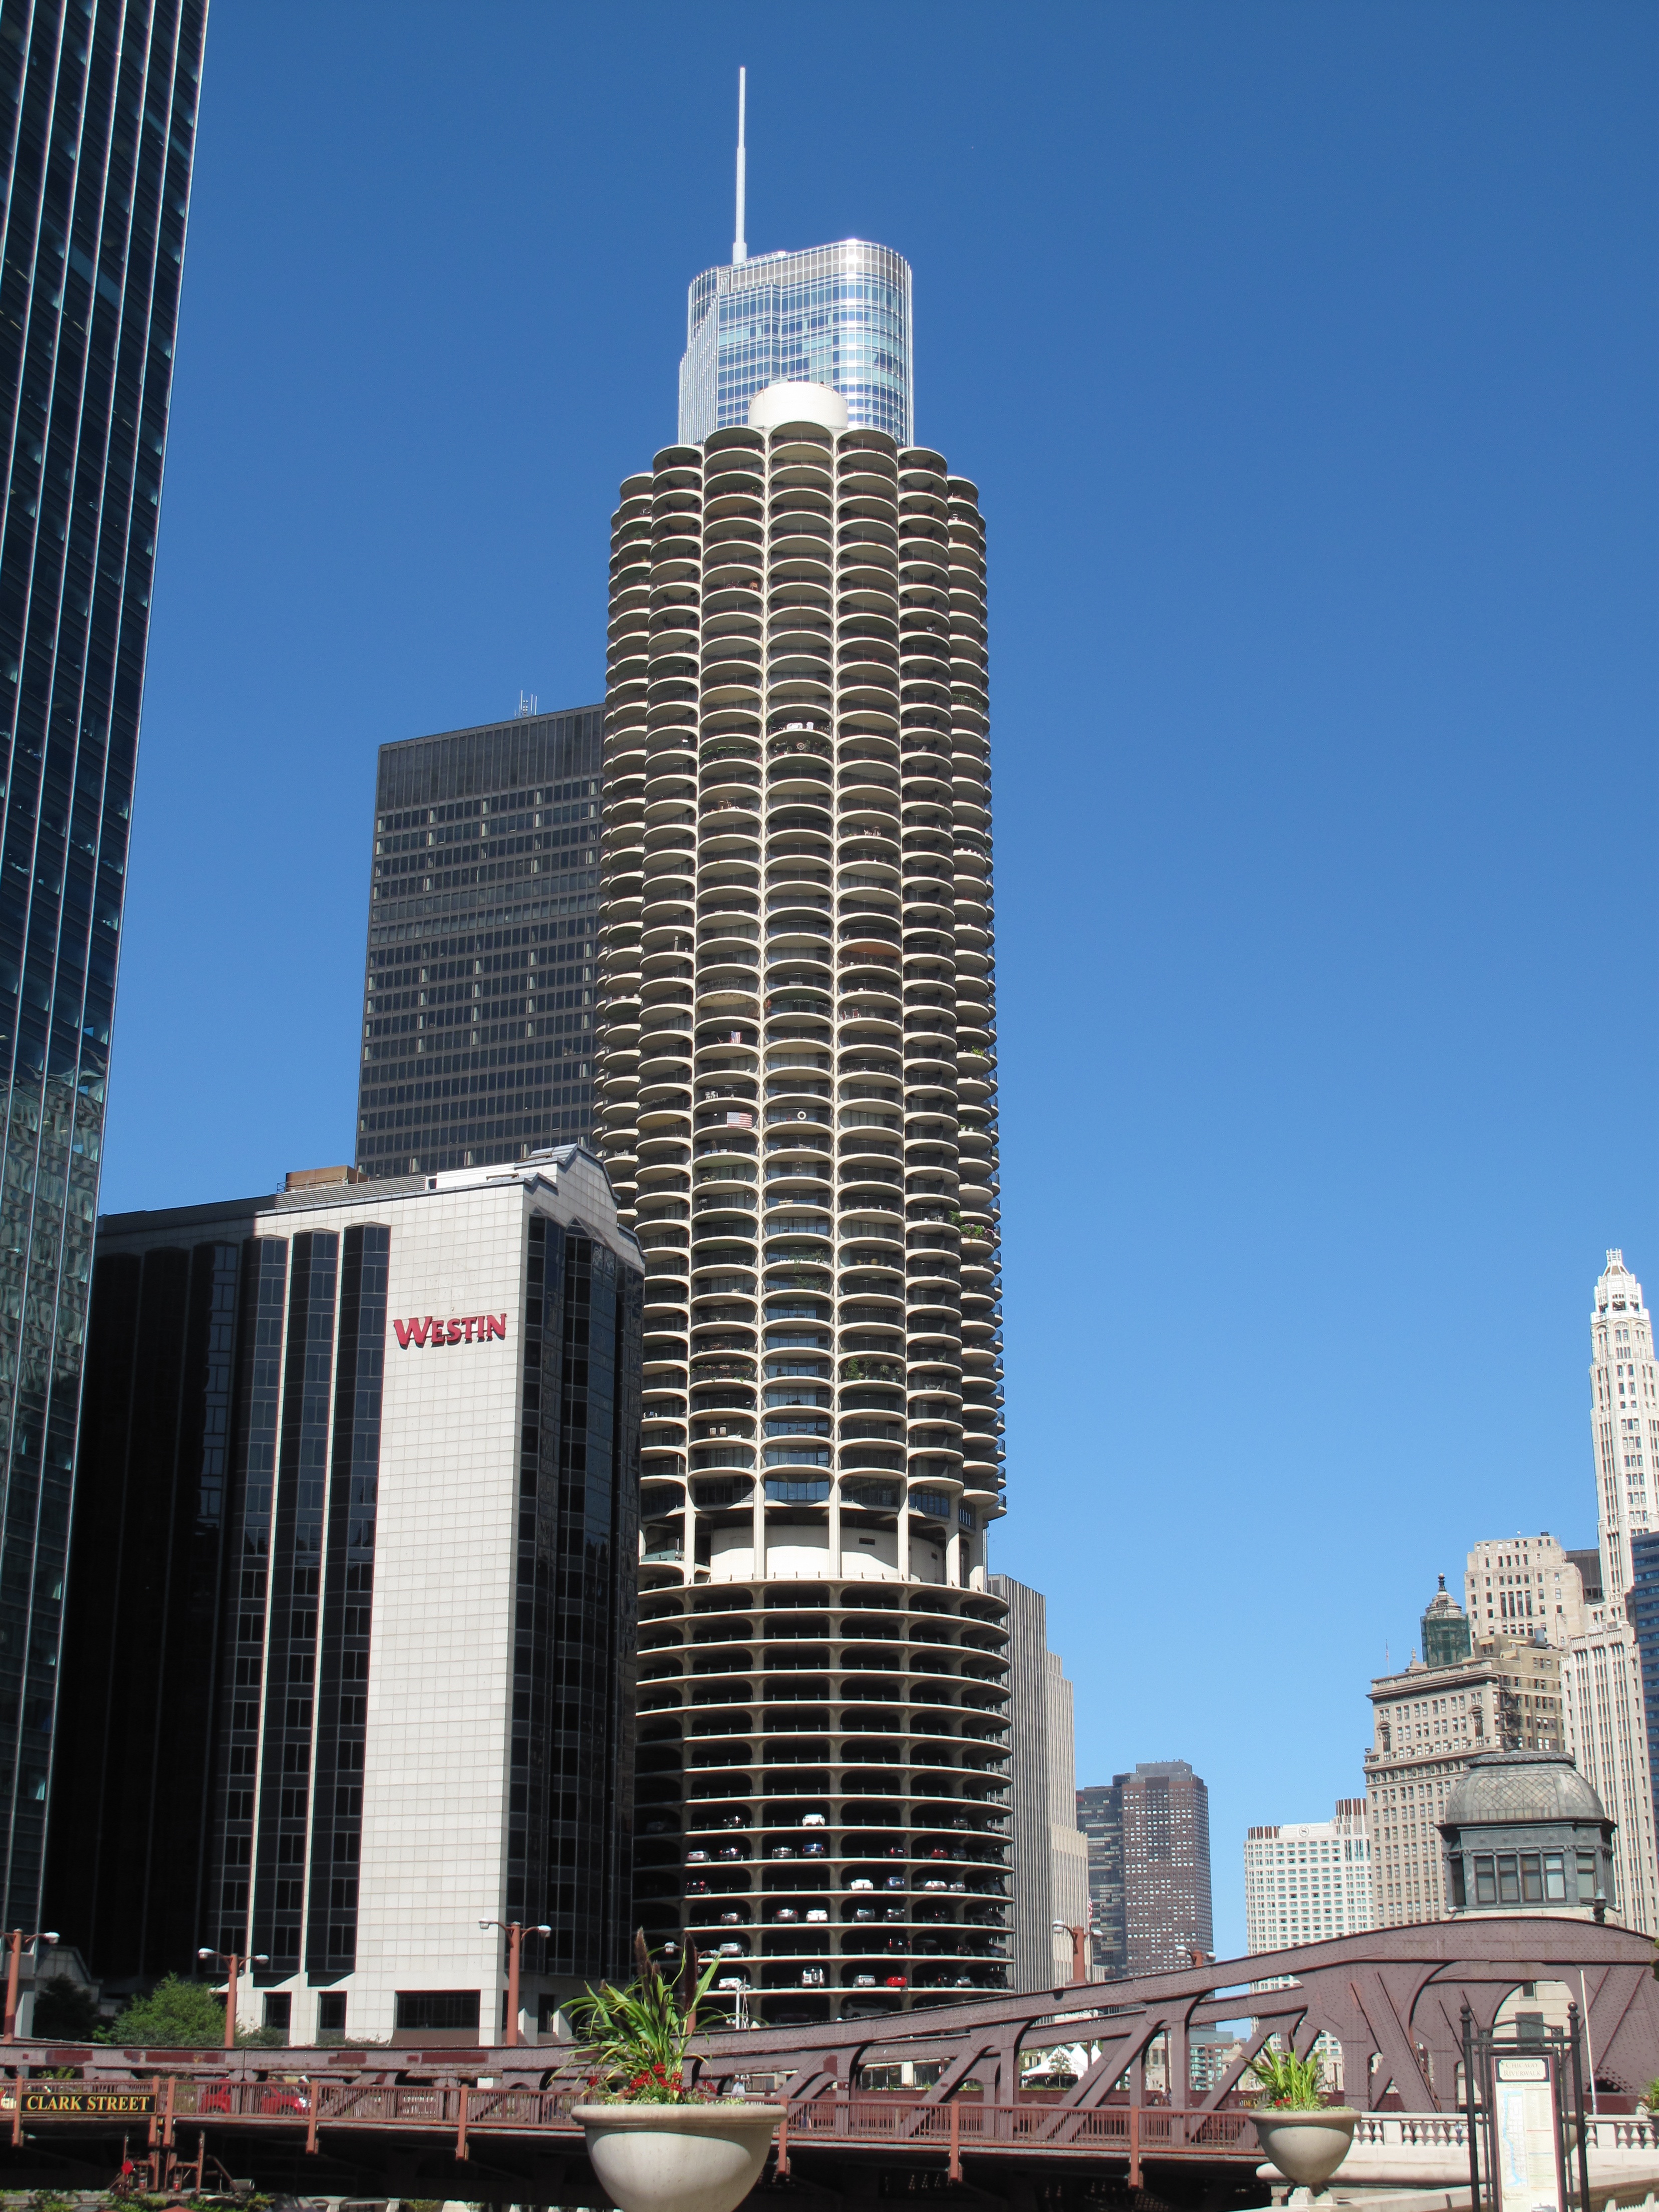
architecture, skyline, building, city, skyscraper, cityscape, downtown, tower, landmark, chicago, facade, tower block, illinois, metropolis, condominium, city centre, urban area, residential area, human settlement, metropolitan area